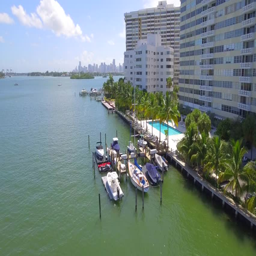
aerial video of buildings on the bay